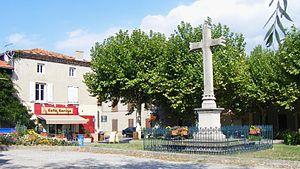
Place Jean Bourge
Saint-Joseph est une commune française, de la région Auvergne-Rhône-Alpes. Située au sud-est du département de la Loire, elle fait partie du canton de Rive-de-Gier et est limitrophe du Rhône. Sa superficie est de 805 ha. Les 1 901 habitants se répartissent sur le bourg principal et plusieurs hameaux et quartiers.